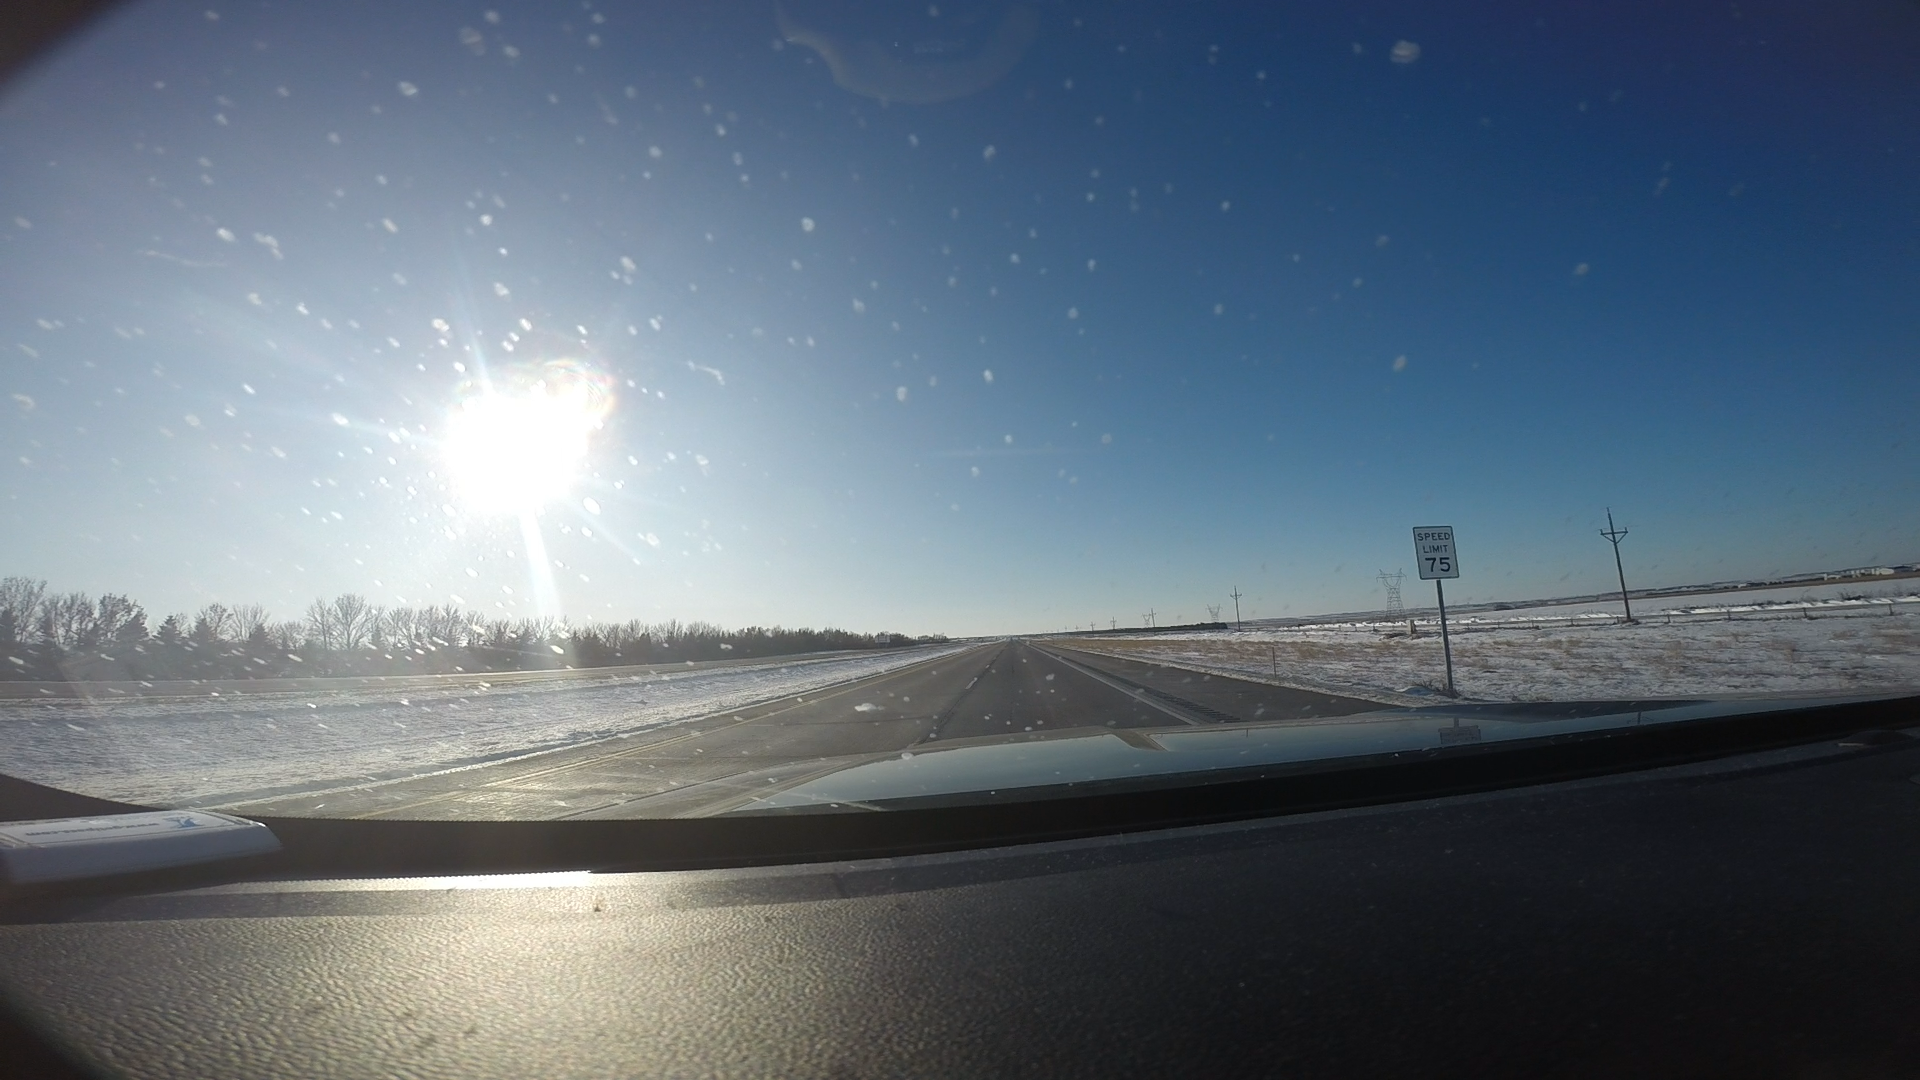
Speed limit sign label: mph75